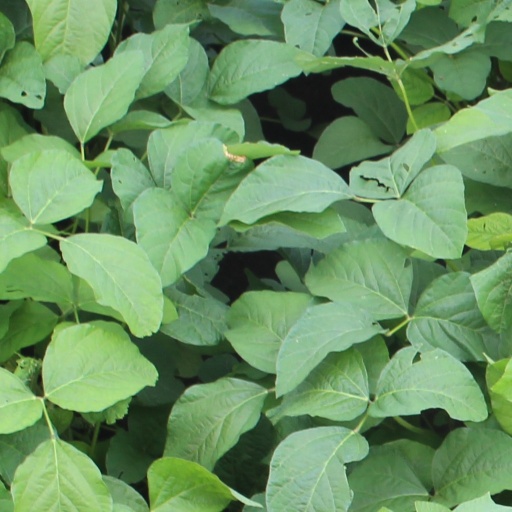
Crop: soybean